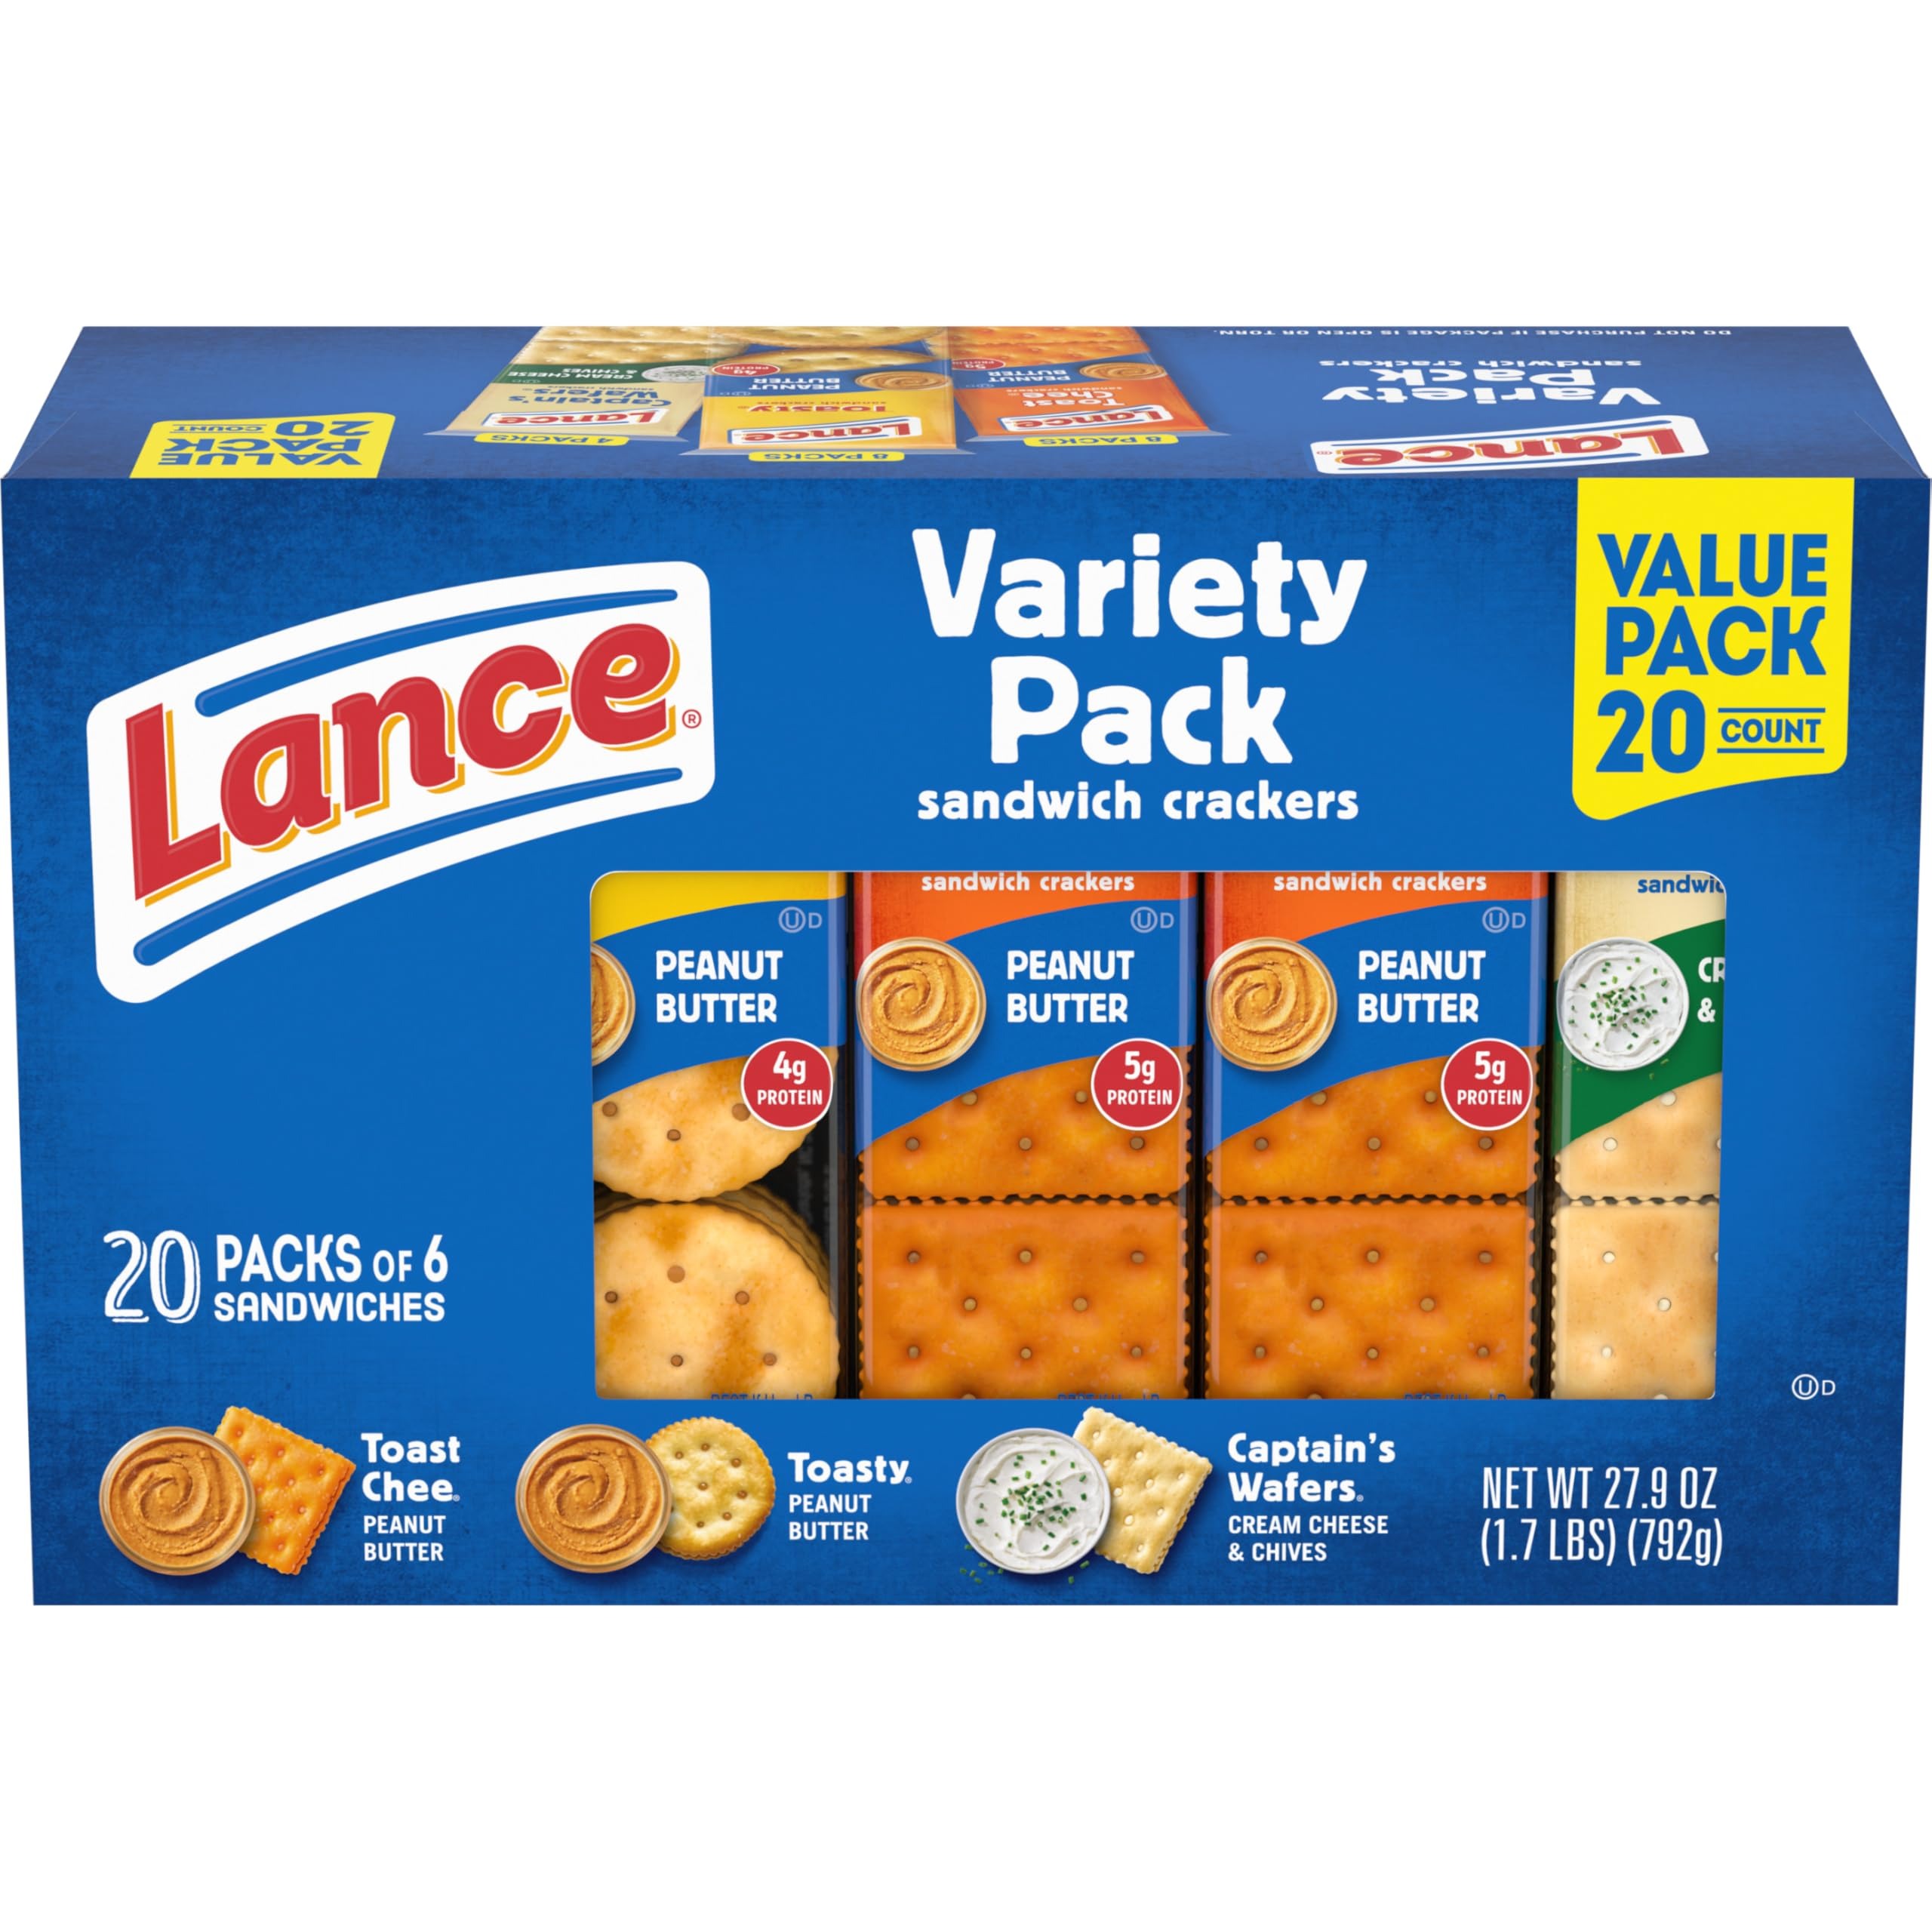
Item Name: Lance Sandwich Crackers, Variety Pack, 3 Flavors, 20 Individually Wrapped Packs, 6 Sandwiches Each
Bullet Point 1: Variety pack sandwich crackers: a delicious assortment with real cheese filling or peanut butter filling between two freshly baked crackers
Bullet Point 2: 8 packs: ToastChee peanut butter, our iconic orange crackers with real peanut butter filling, 6 per pack
Bullet Point 3: 8 packs: toasty peanut butter, our round crackers with real peanut butter filling, 6 per pack
Bullet Point 4: 4 packs: captain’s wafers cream cheese & chives, with real cream cheese filling for rich flavor, 6 per pack
Bullet Point 5: On-the-go snack: try these cracker packs for snacks, in-between meals, and on the go
Bullet Point 6: Bring it!: portable snacks, so you’re good to go, wherever you go
Value: 27.9
Unit: Ounce

Price: 8.87